Bely Rast High Voltage Research Station

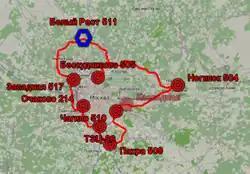
Map of the Moscow Power Ring. Bely Rast is shown with a blue hexagon.

Bely Rast High Voltage Research Station is a facility for the development of high voltage equipment in Russia, situated at Bely Rast, Moscow Oblast near the eponymous station of the Greater Ring of the Moscow Railway. Built in 1966, the equipment of the 750 kV- and 1150 kV-lines in Russia and other parts of the former Soviet Union were first developed and tested at this facility, as well as the equipment for the never completed HVDC Ekibastuz–Centre. The facility also has an unused 1150 kV AC and a 1500 kV DC line. The DC line was the prototype of the never finished HVDC Ekibastuz–Centre.